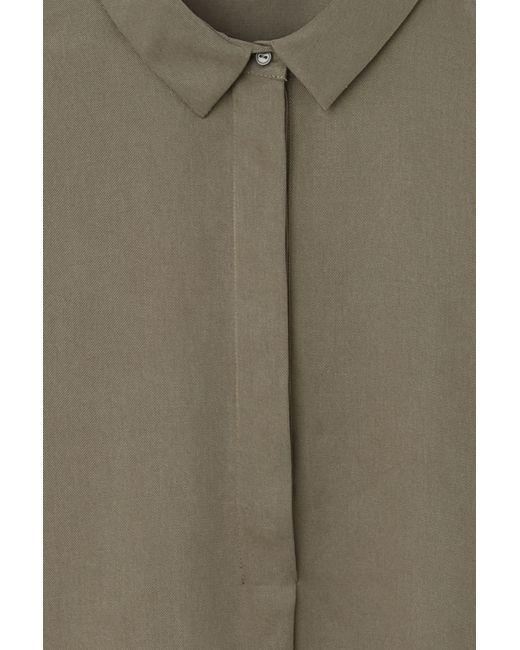
braunes formelles Büro-Button-Down-Hemd